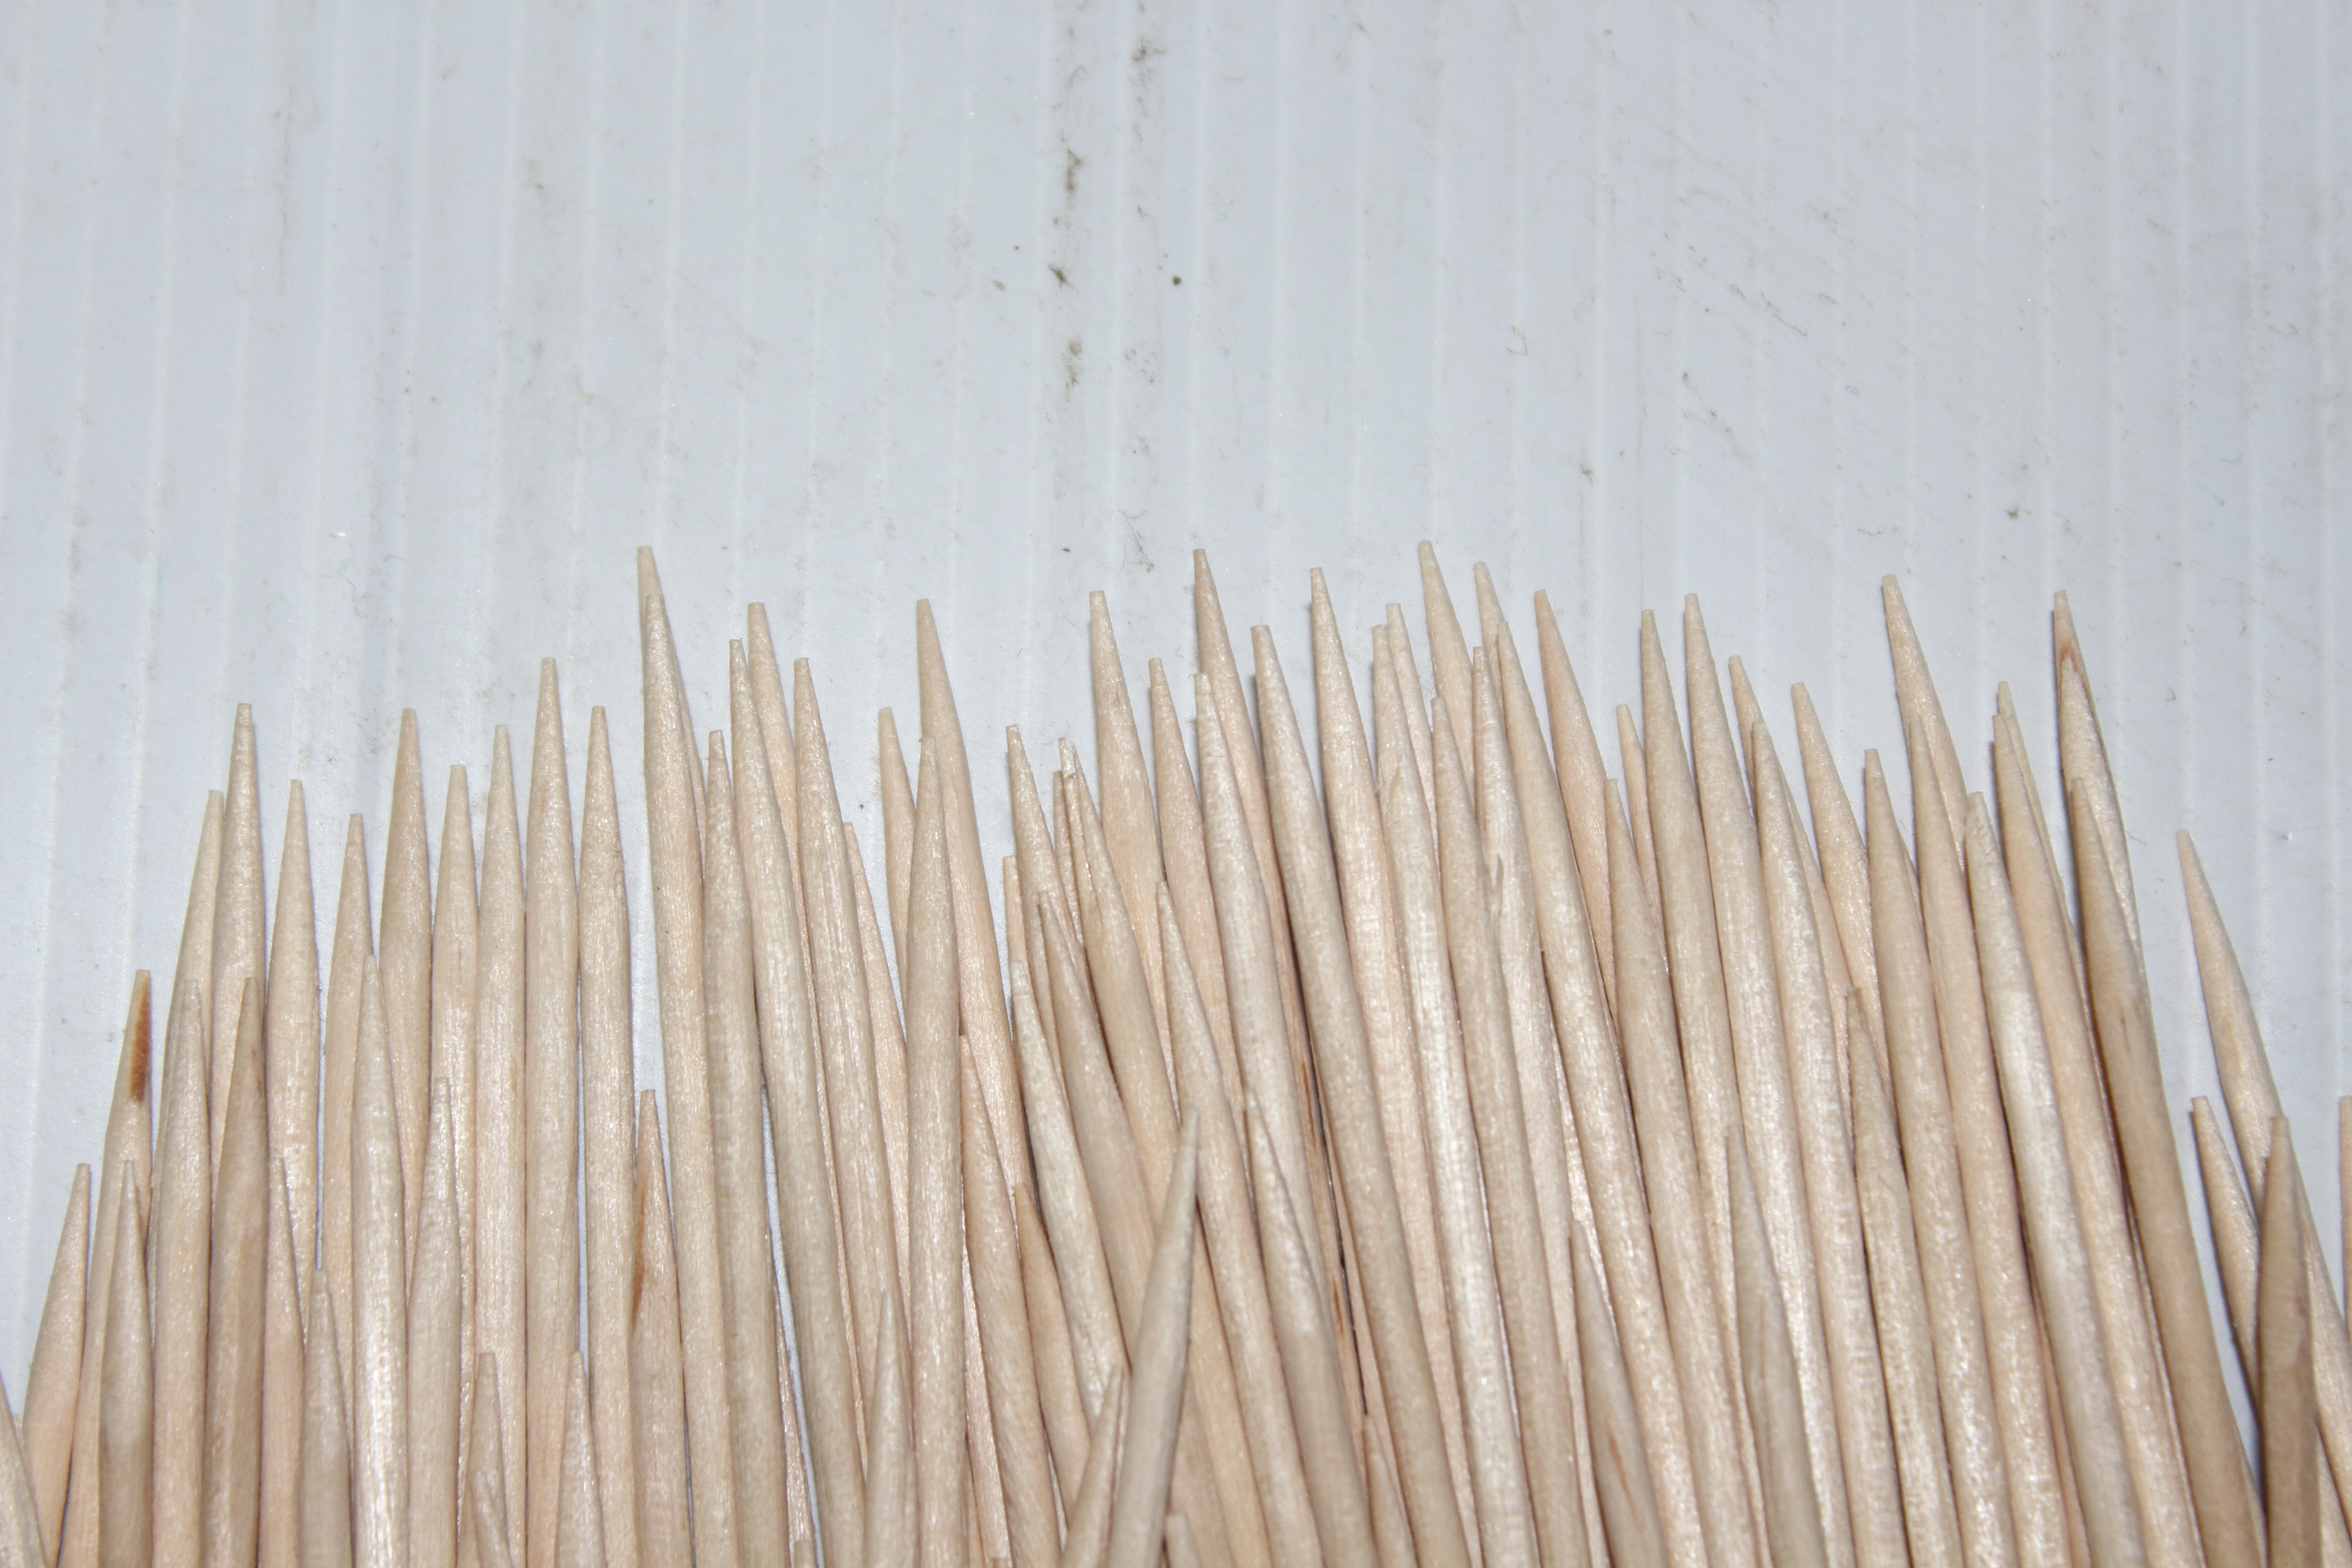
wood, leaf, floor, flooring, plywood, grass family